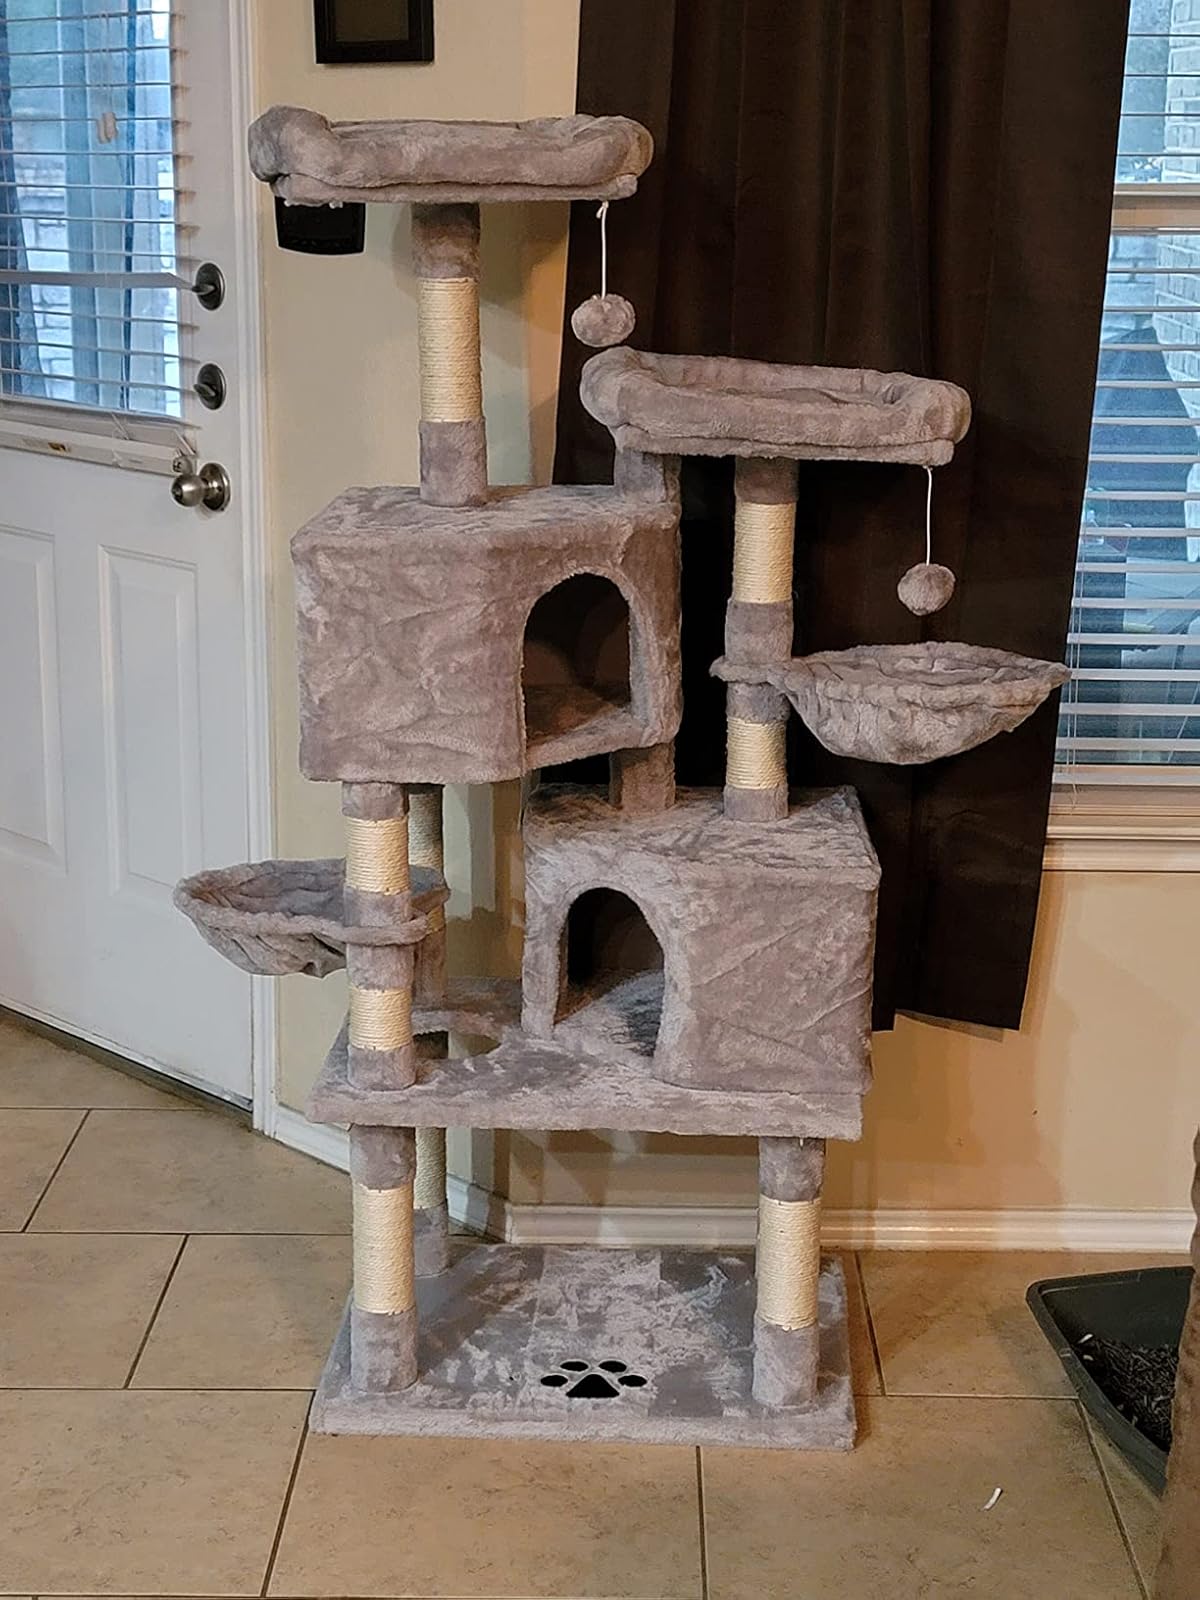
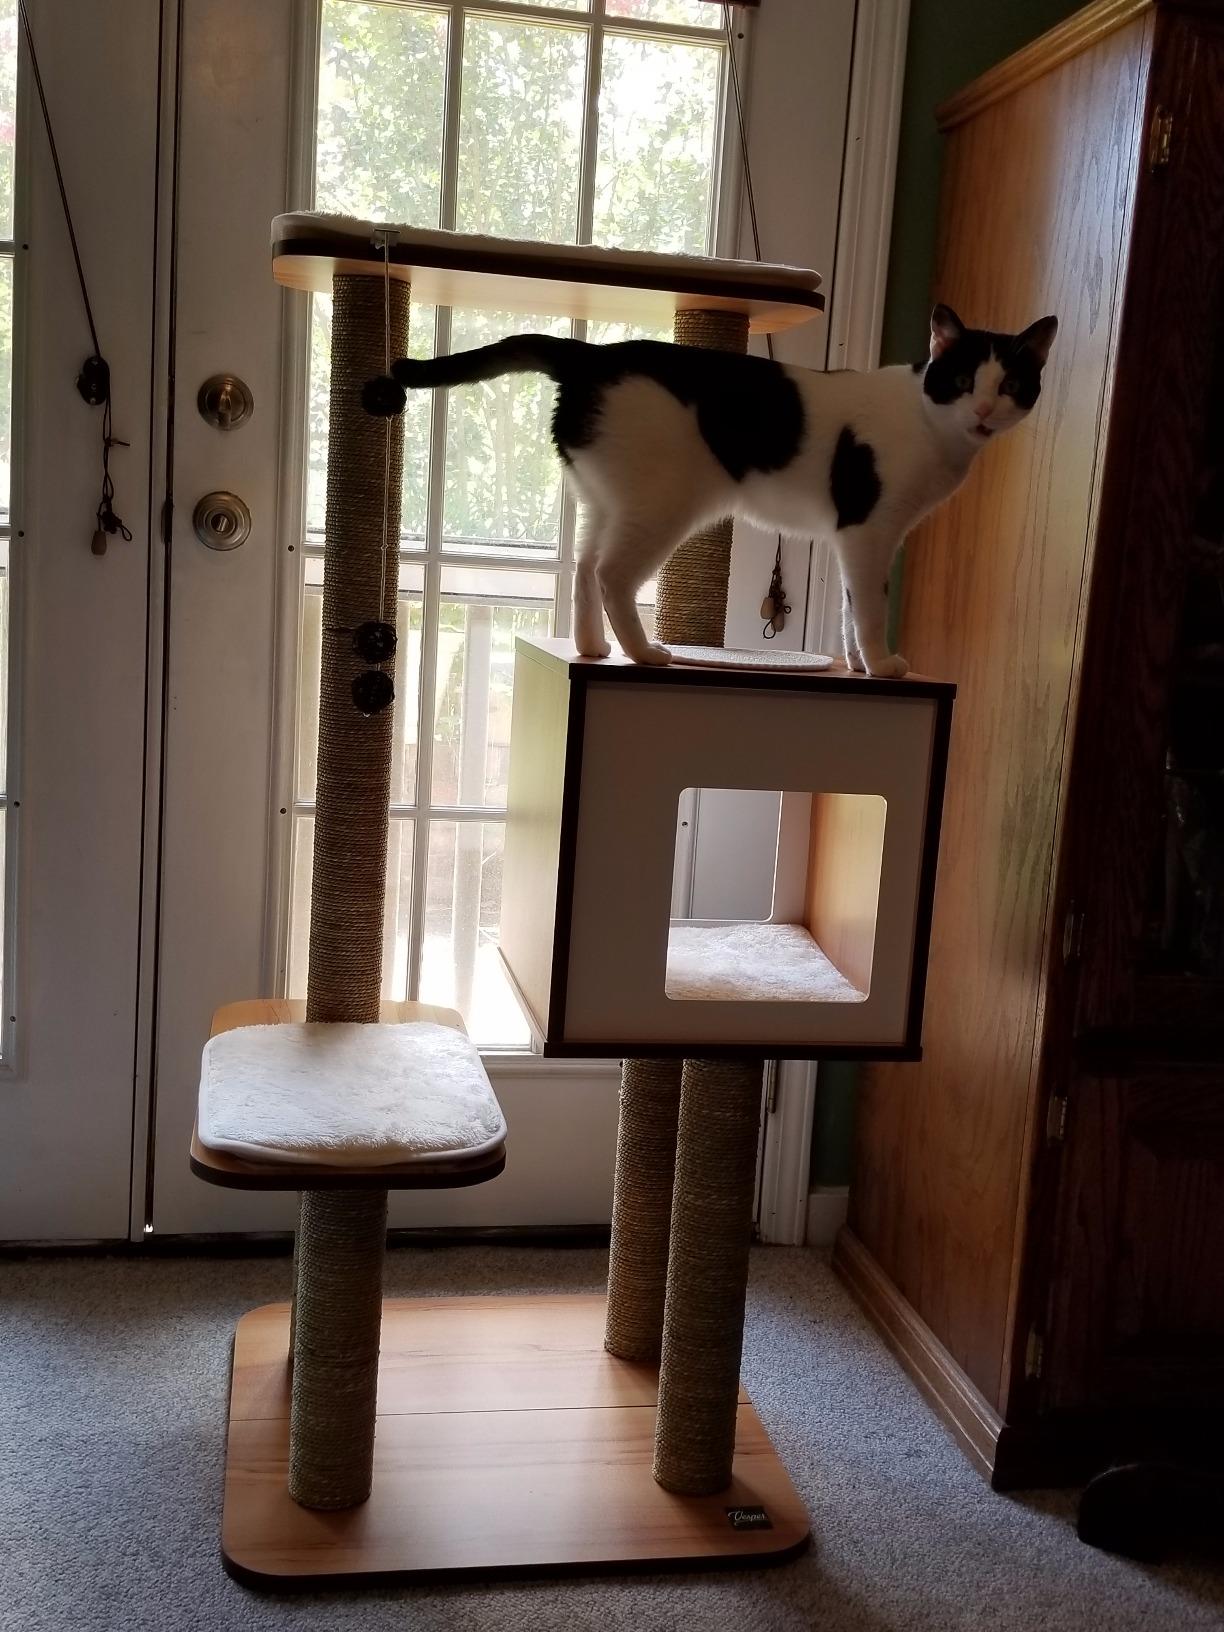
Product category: items_cat tree
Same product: no